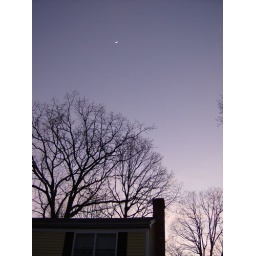
Moonrise over the house roof